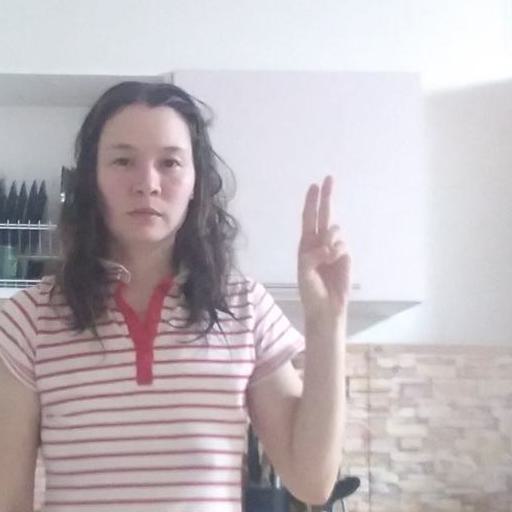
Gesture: two_up